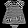
Label: Dress